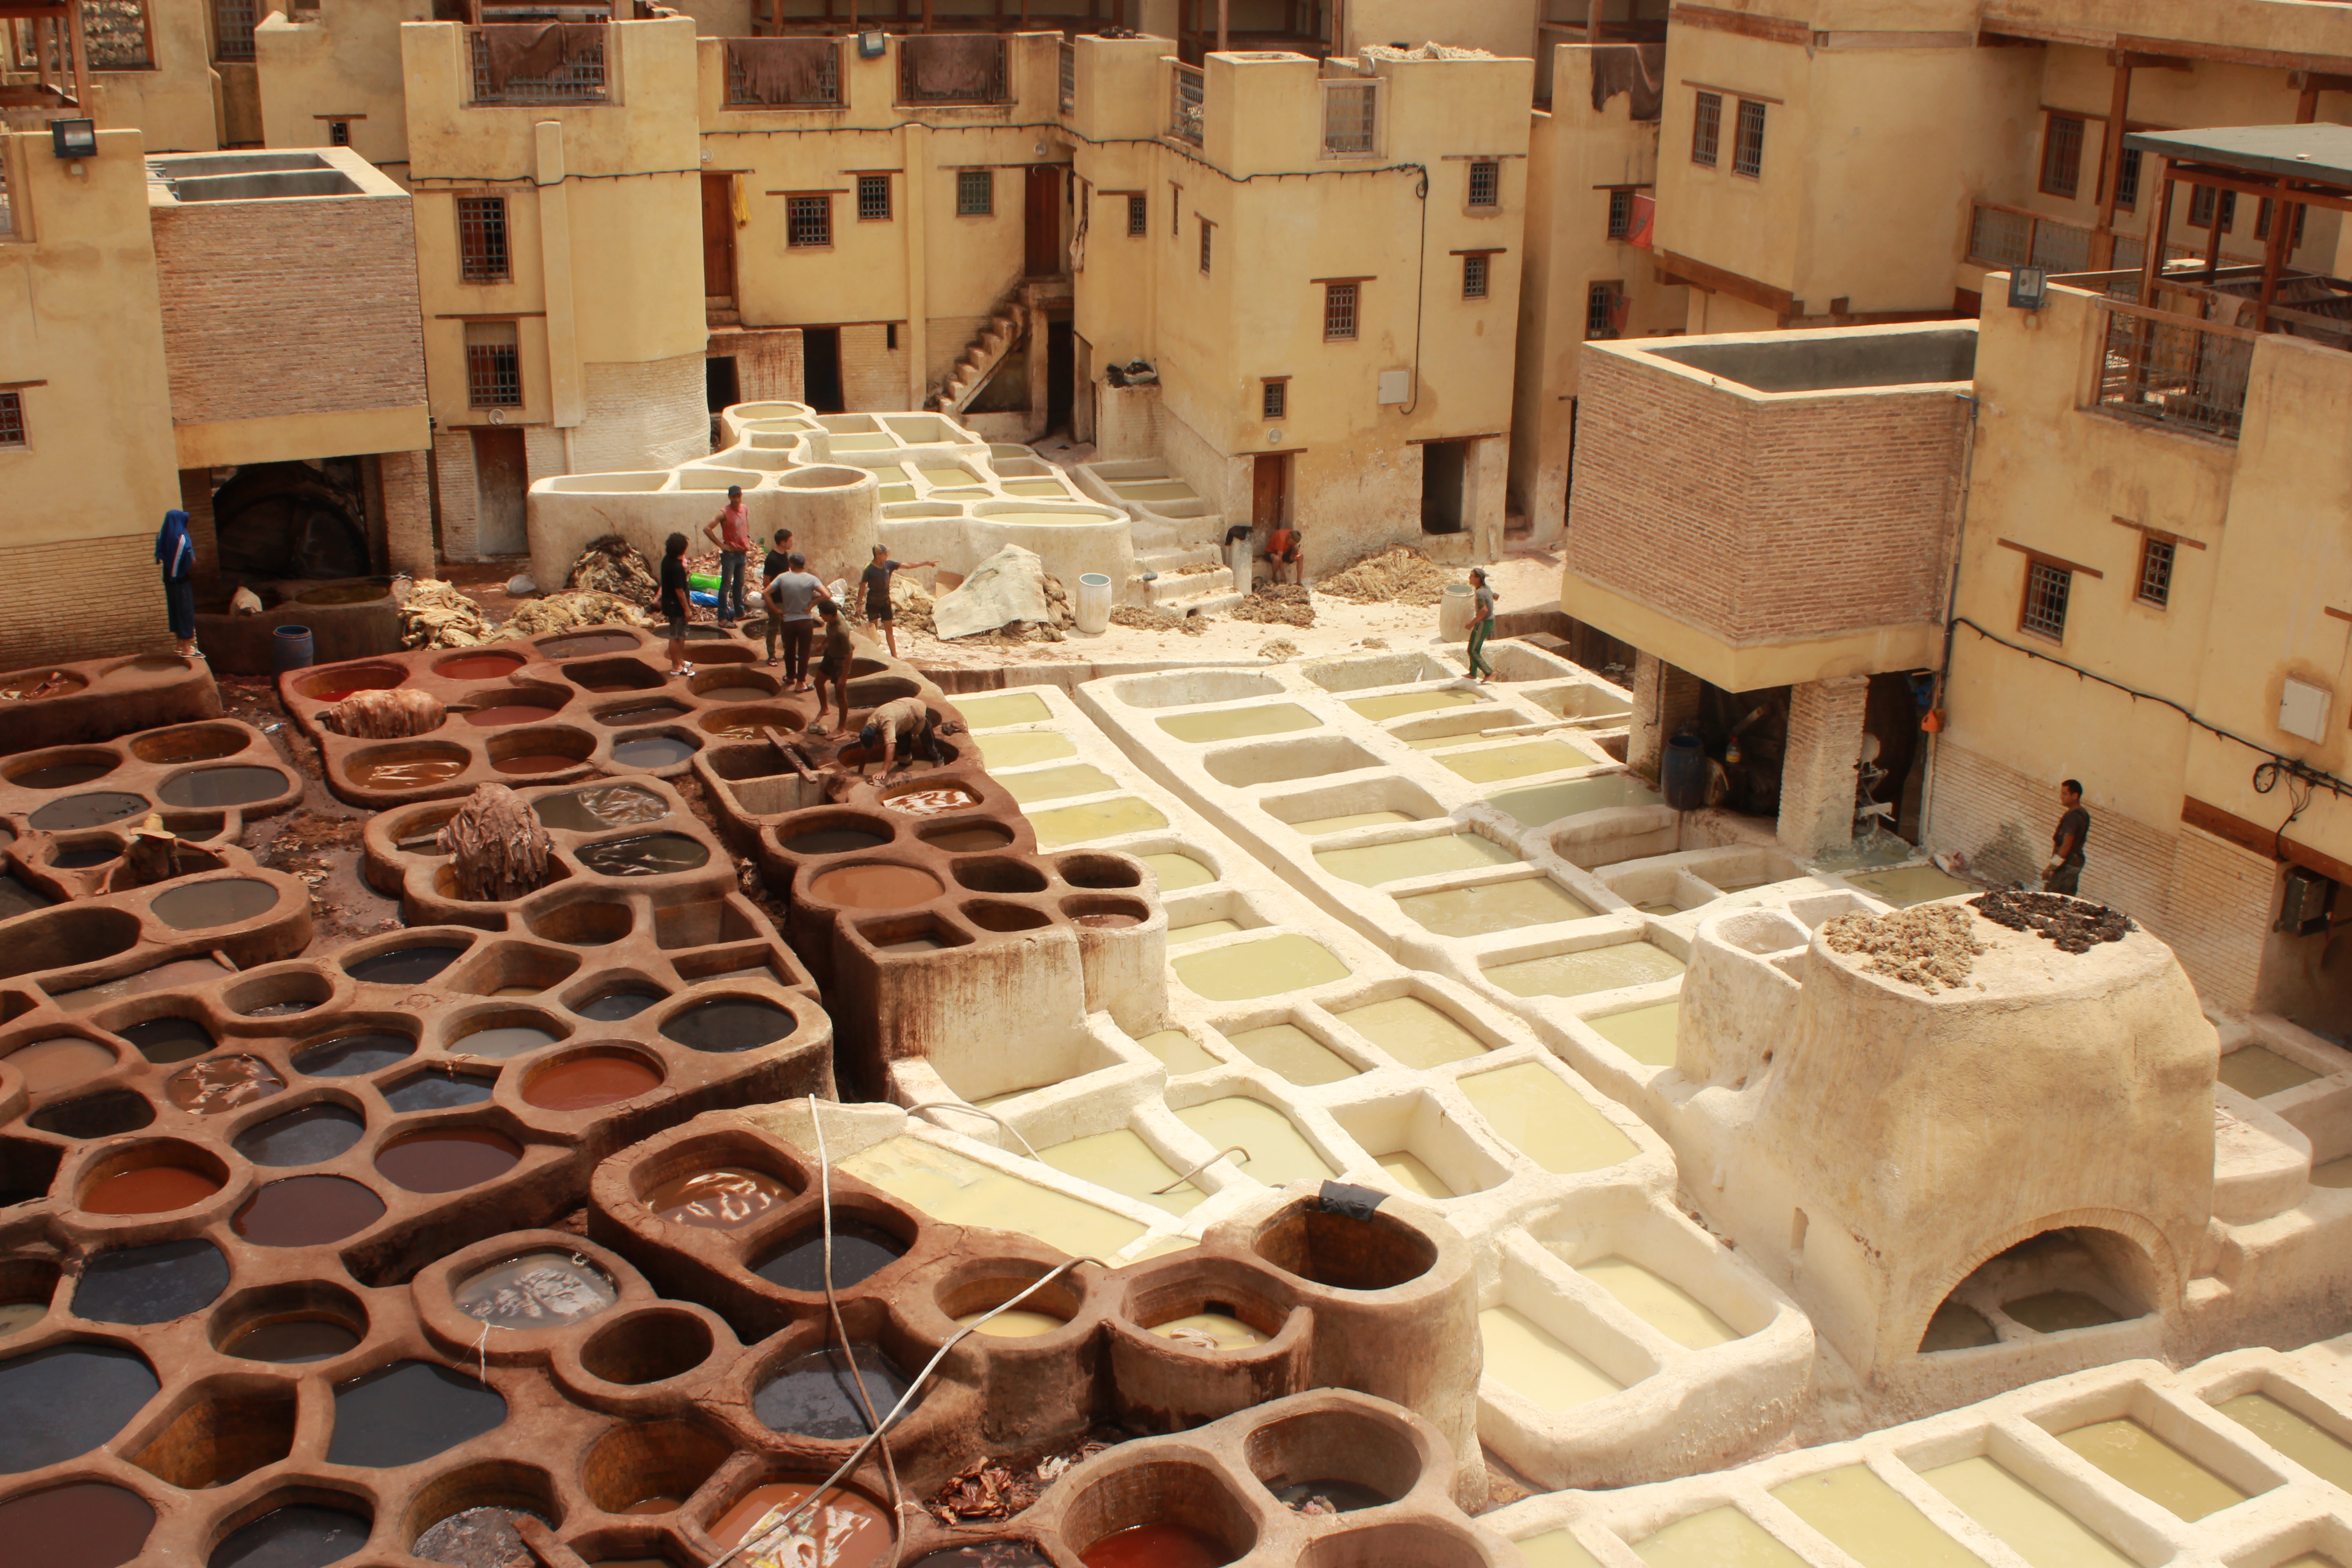
material